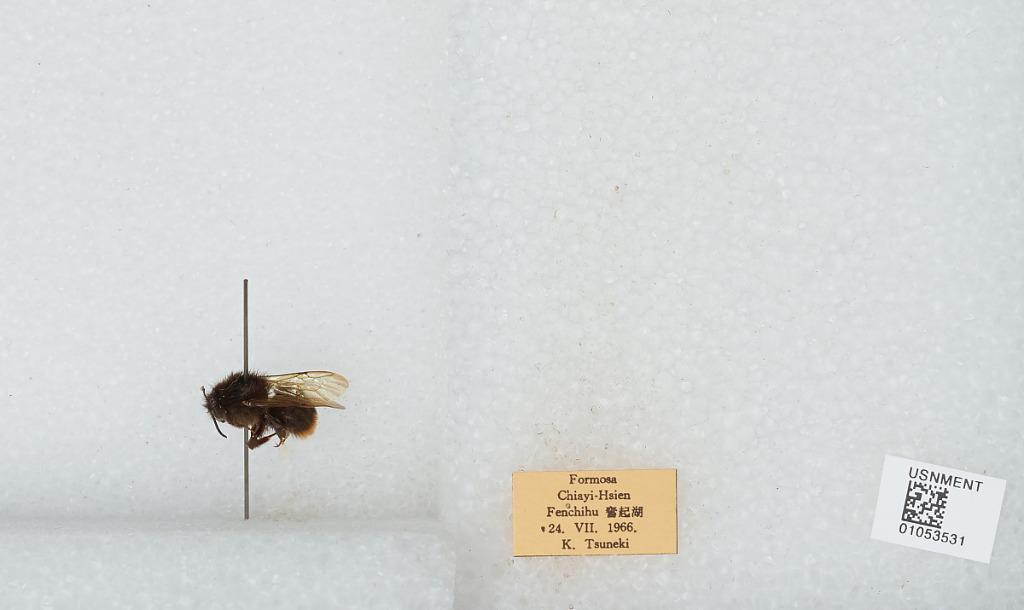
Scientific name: Bombus sp.
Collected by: K. Tsuneki
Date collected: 1966-7-24
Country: Taiwan
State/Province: Taiwan
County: Chiayi
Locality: Fenqihu